Blue's Big City Adventure

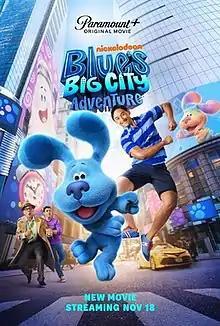
Official release poster

Blue's Big City Adventure, previously titled Blue's Broadway Dreams, is a 2022 live-action animated musical comedy film. It is the second installment of the "Blue's Clues" film series, and a standalone sequel to "Blue's Big Musical Movie" which itself is based on the Nick Jr. Channel television series, "Blue's Clues" and the 19th episode of that show's third season, and based on its revival/sequel Nick Jr. Channel television series, "Blue's Clues & You!". Directed by Matt Stawski, the film stars Traci Paige Johnson as the voice of Blue, alongside Josh Dela Cruz, Donovan Patton, and Steve Burns. As the events of the film take place after the original series and during the fourth season of "Blue's Clues & You!", the film follows Josh and Blue as they travel to New York City to audition for a Broadway musical.